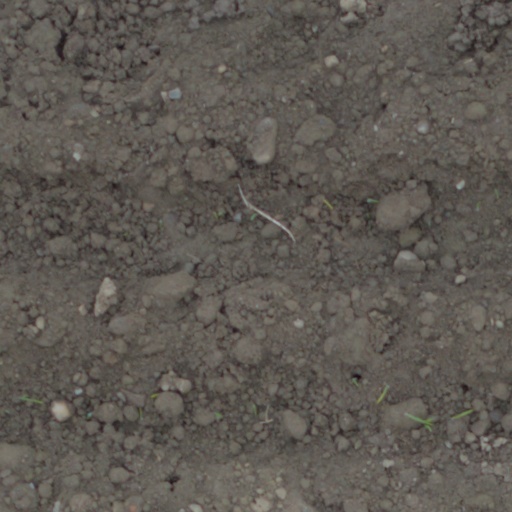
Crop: wheat